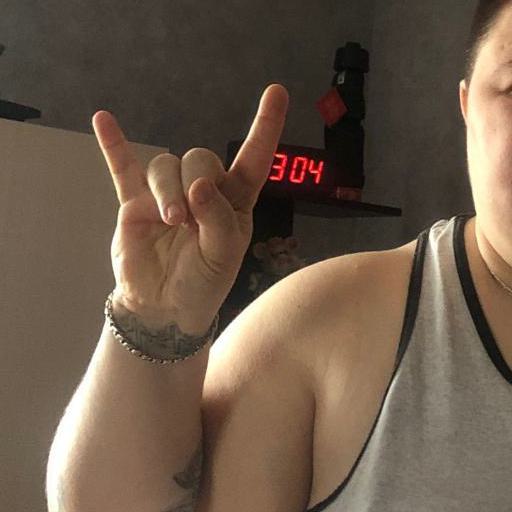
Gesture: rock